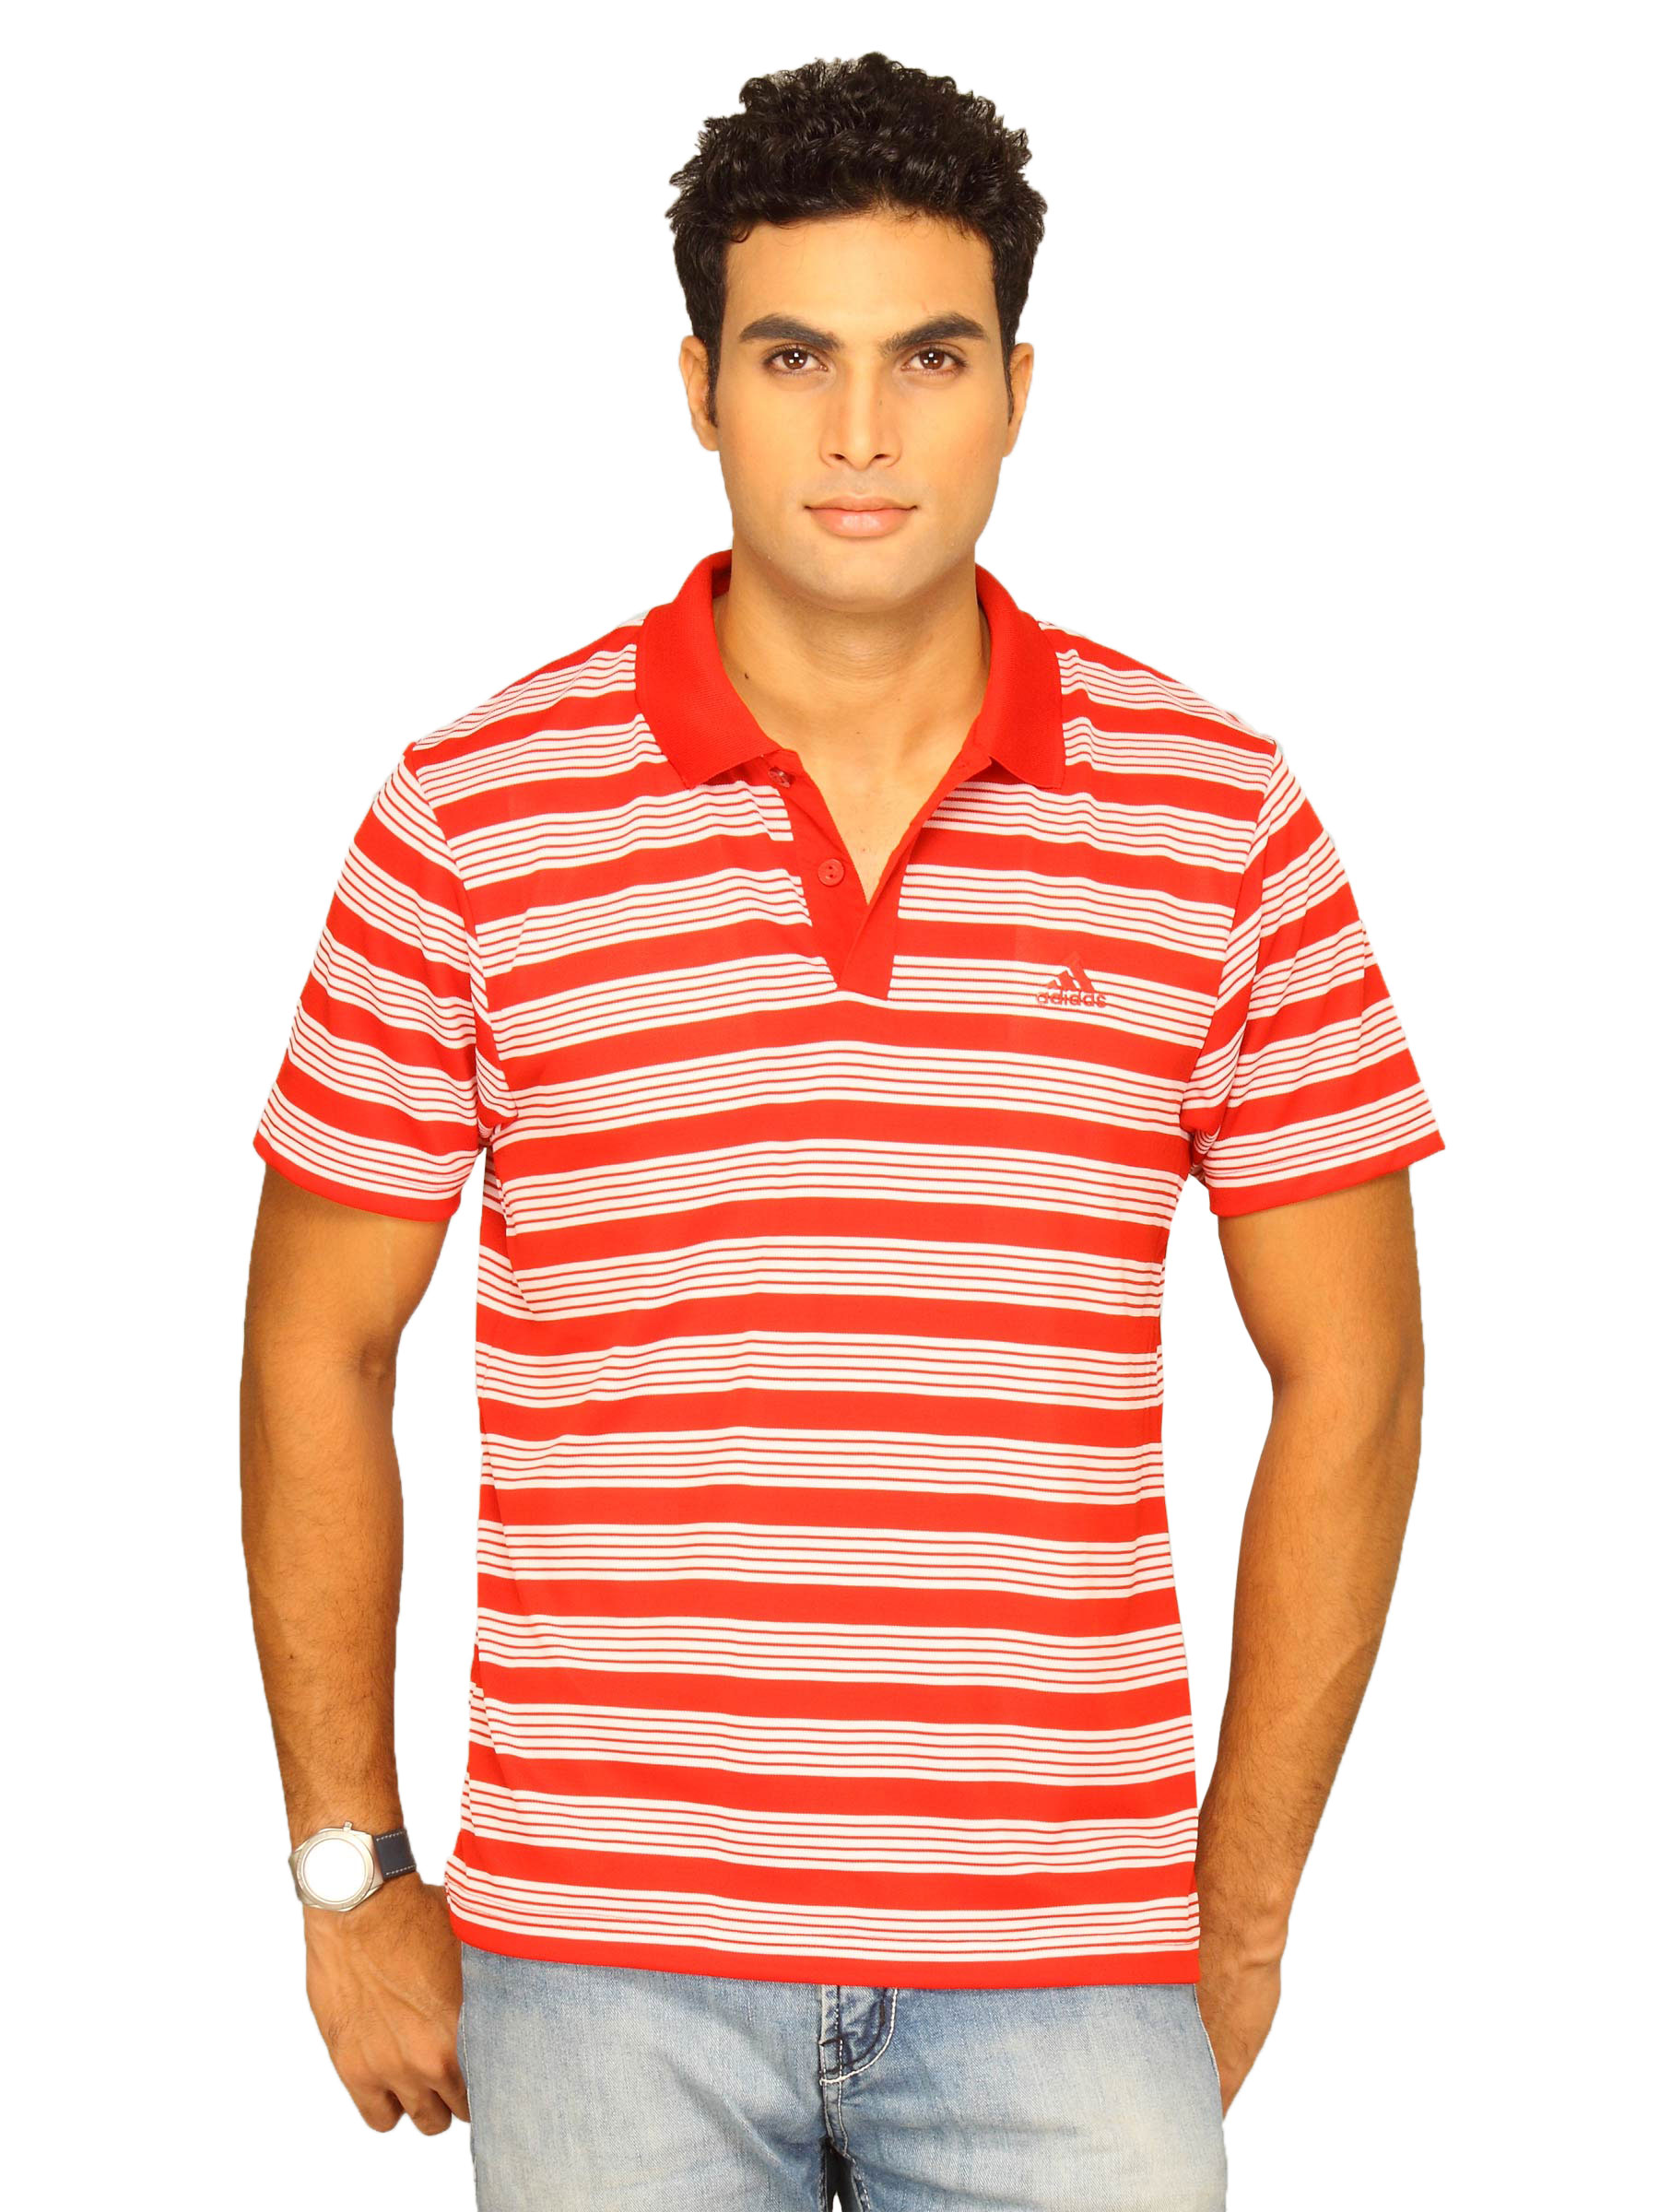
ADIDAS Men's Polo Red Polo T-shirt
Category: Apparel / Topwear / Tshirts
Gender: Men
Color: Red
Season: Summer 2011
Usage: Casual